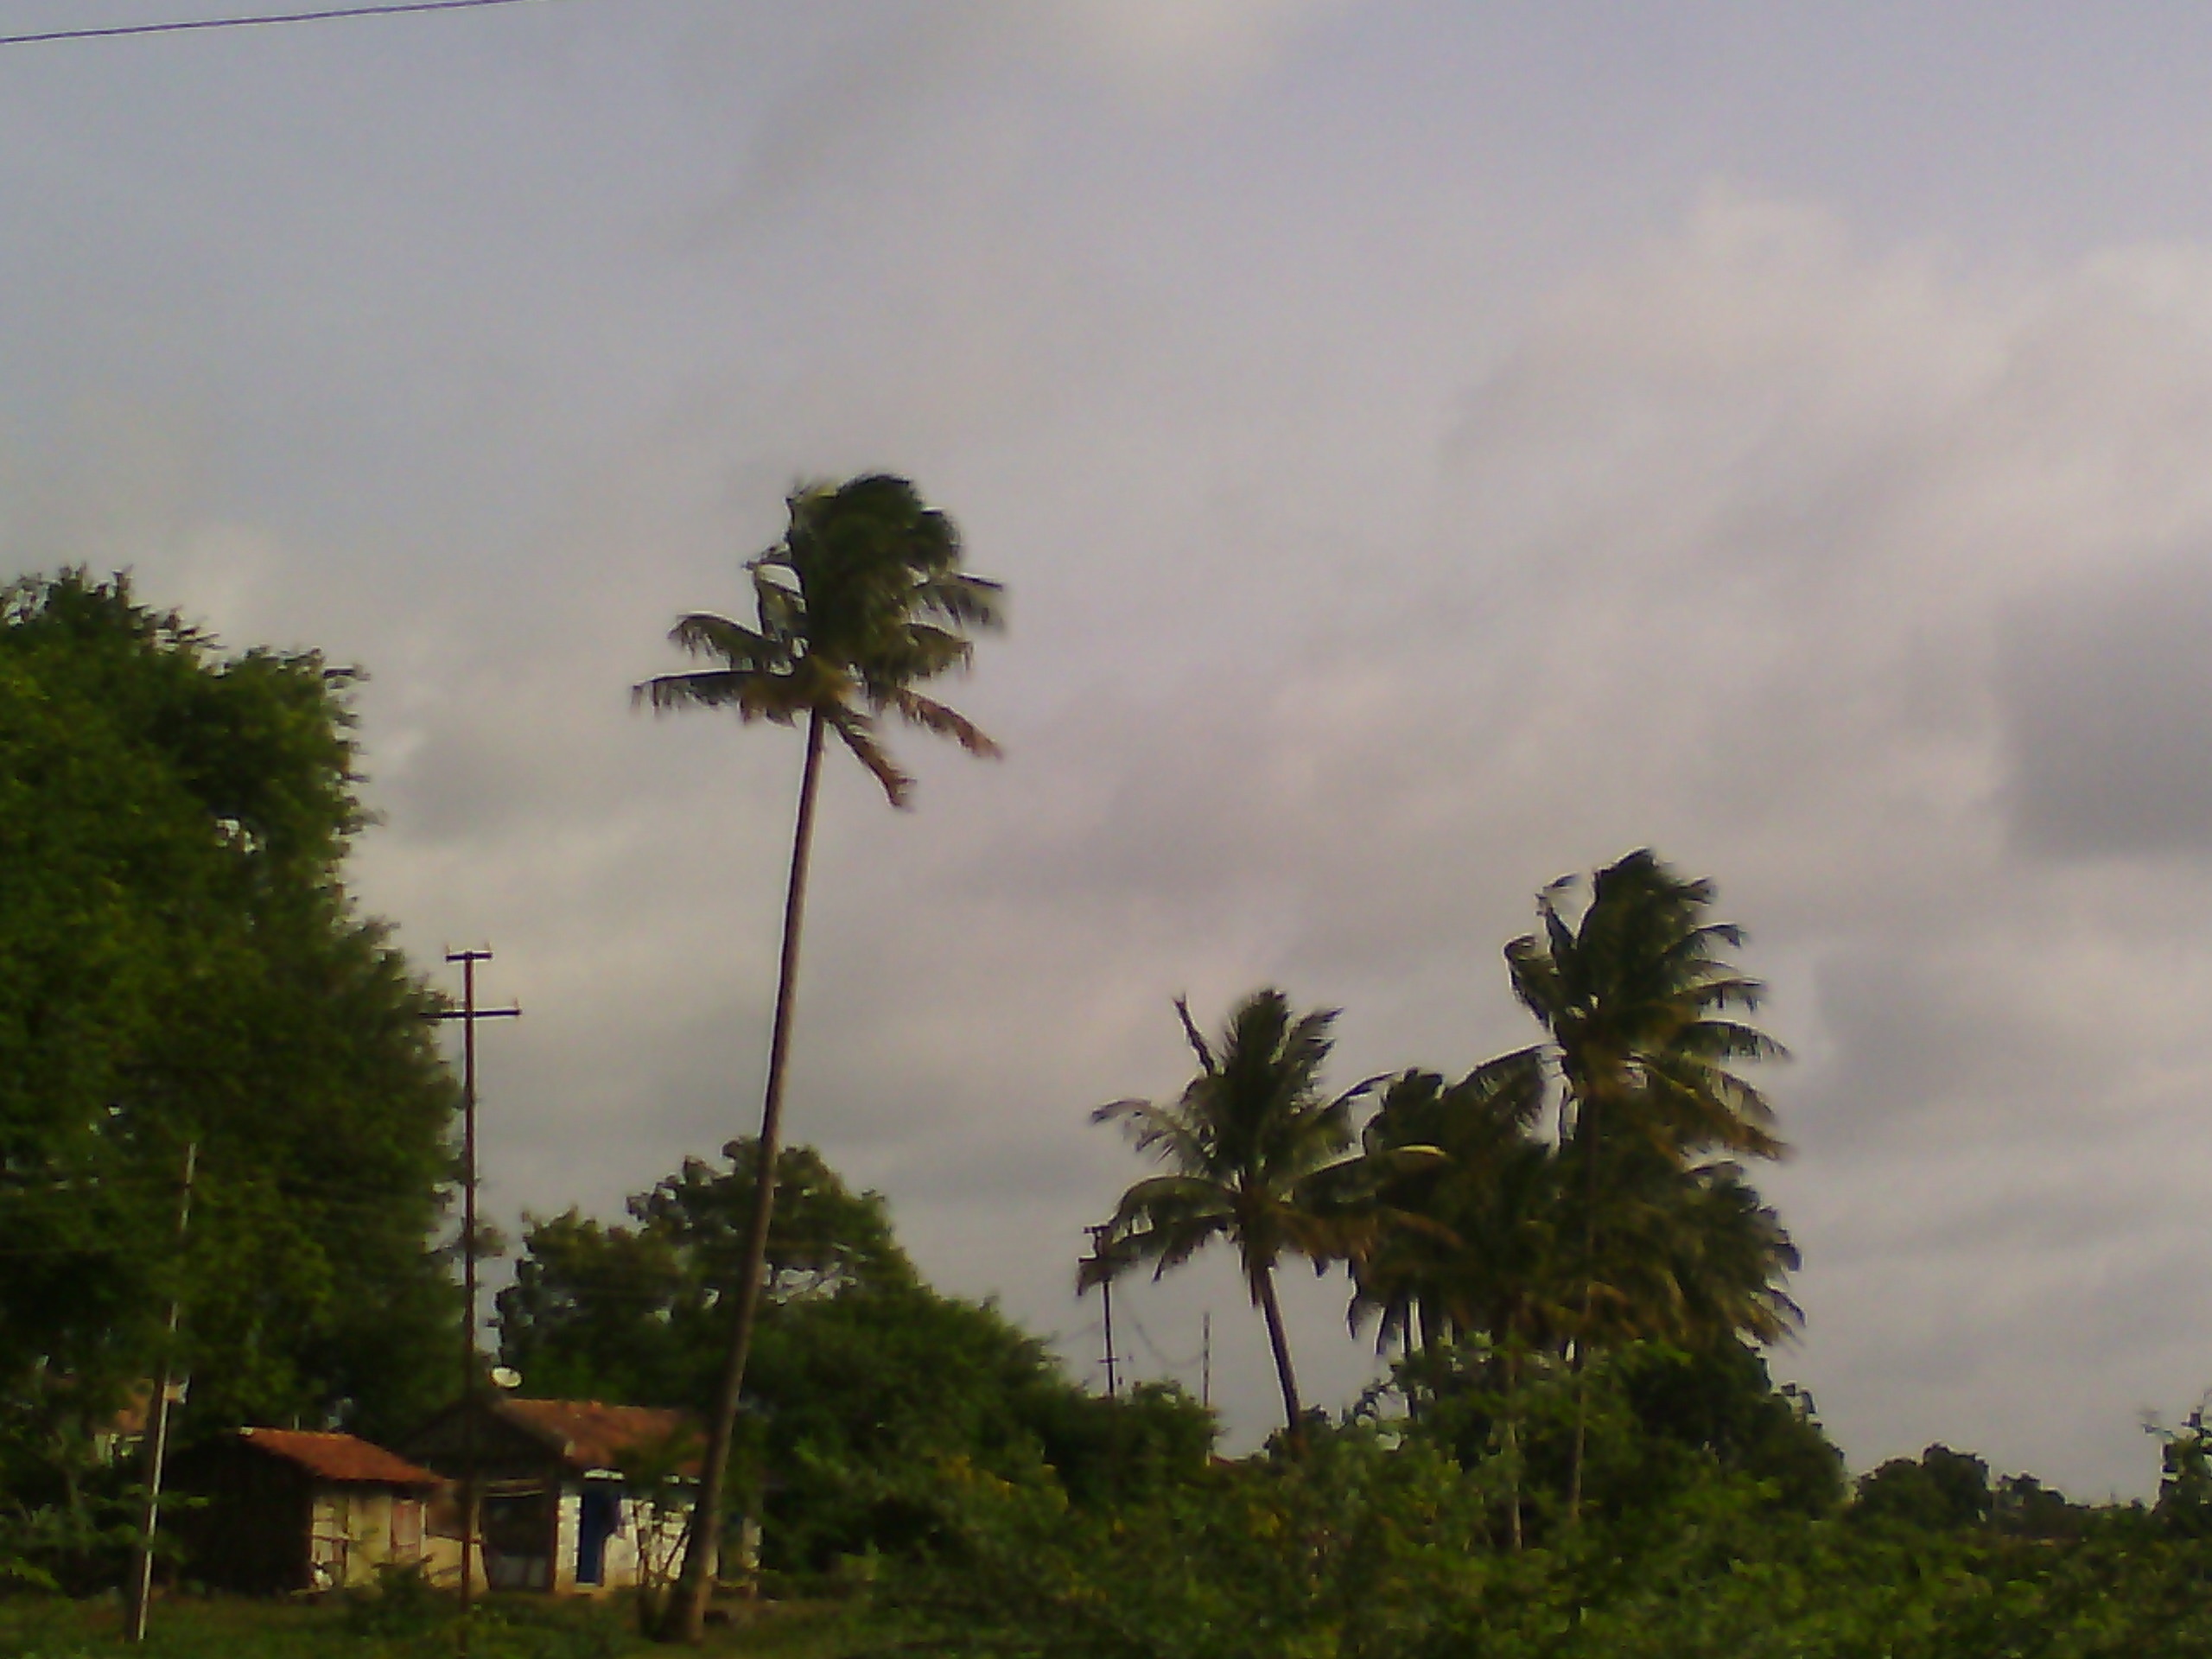
tree, cloud, plant, sky, hill, flower, wind, weather, savanna, woody plant, arecales, palm family